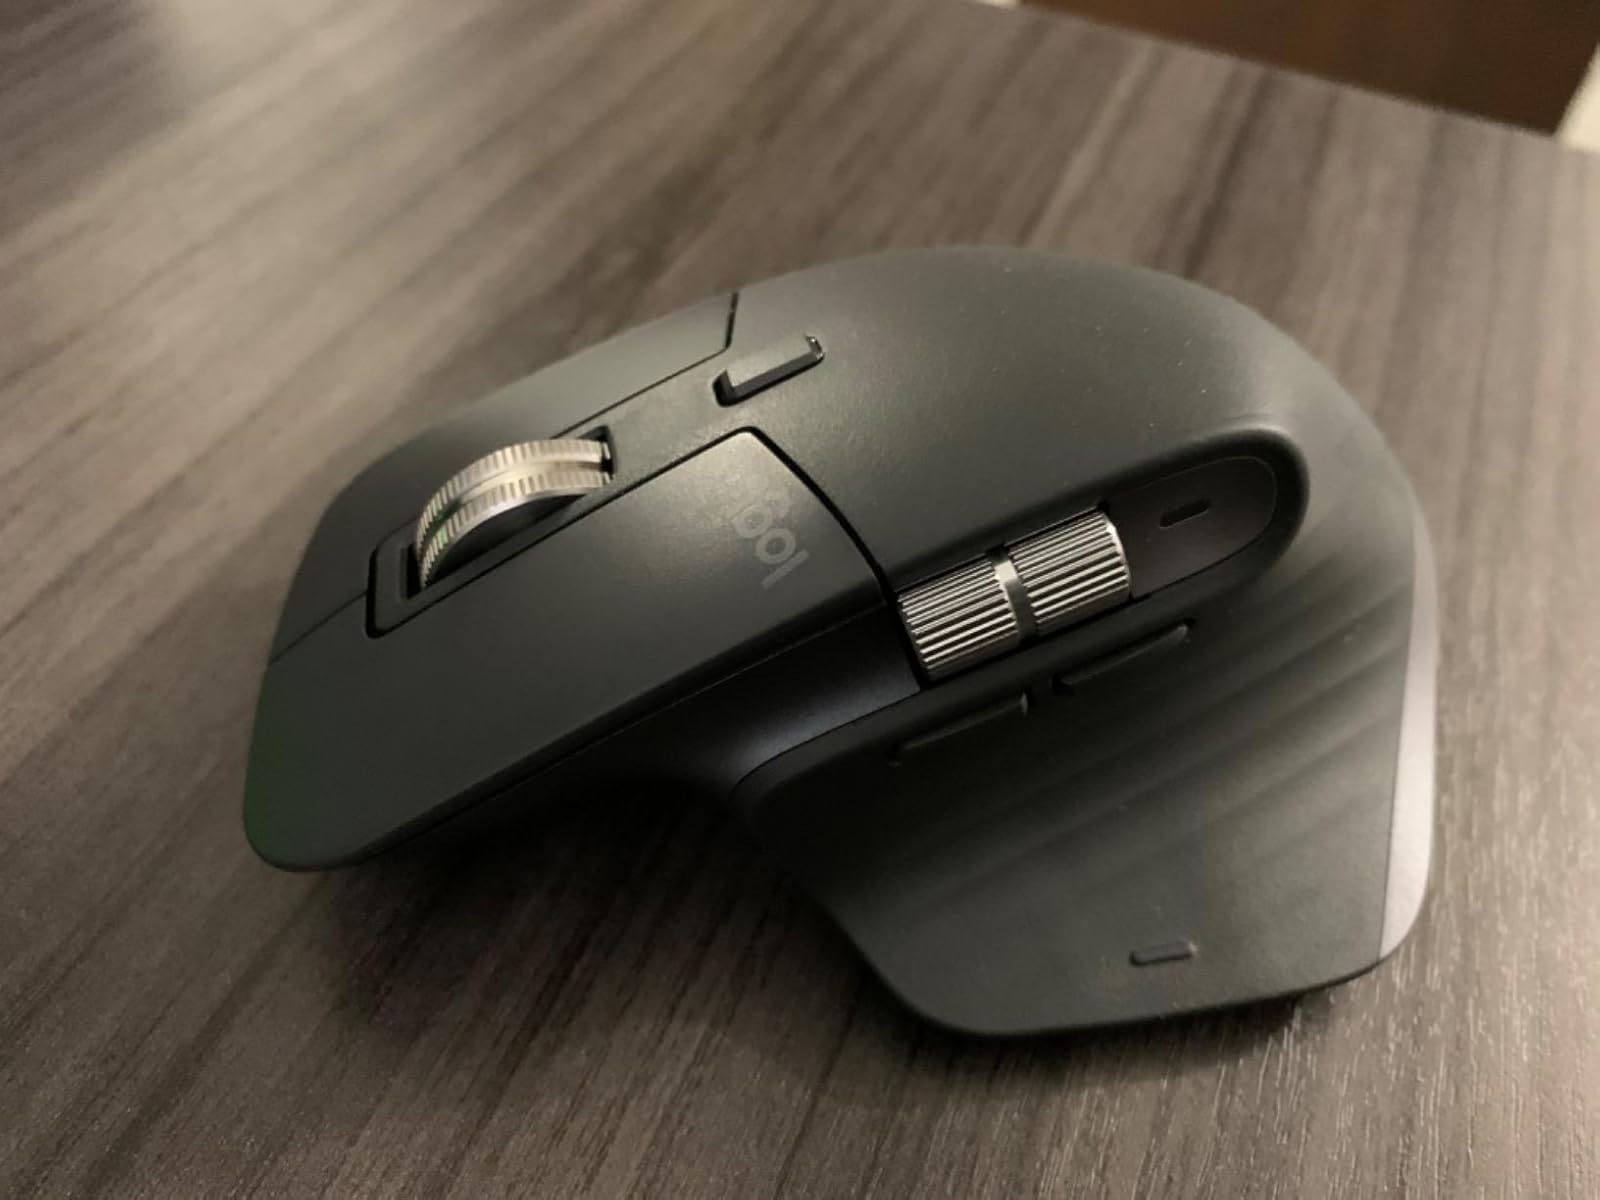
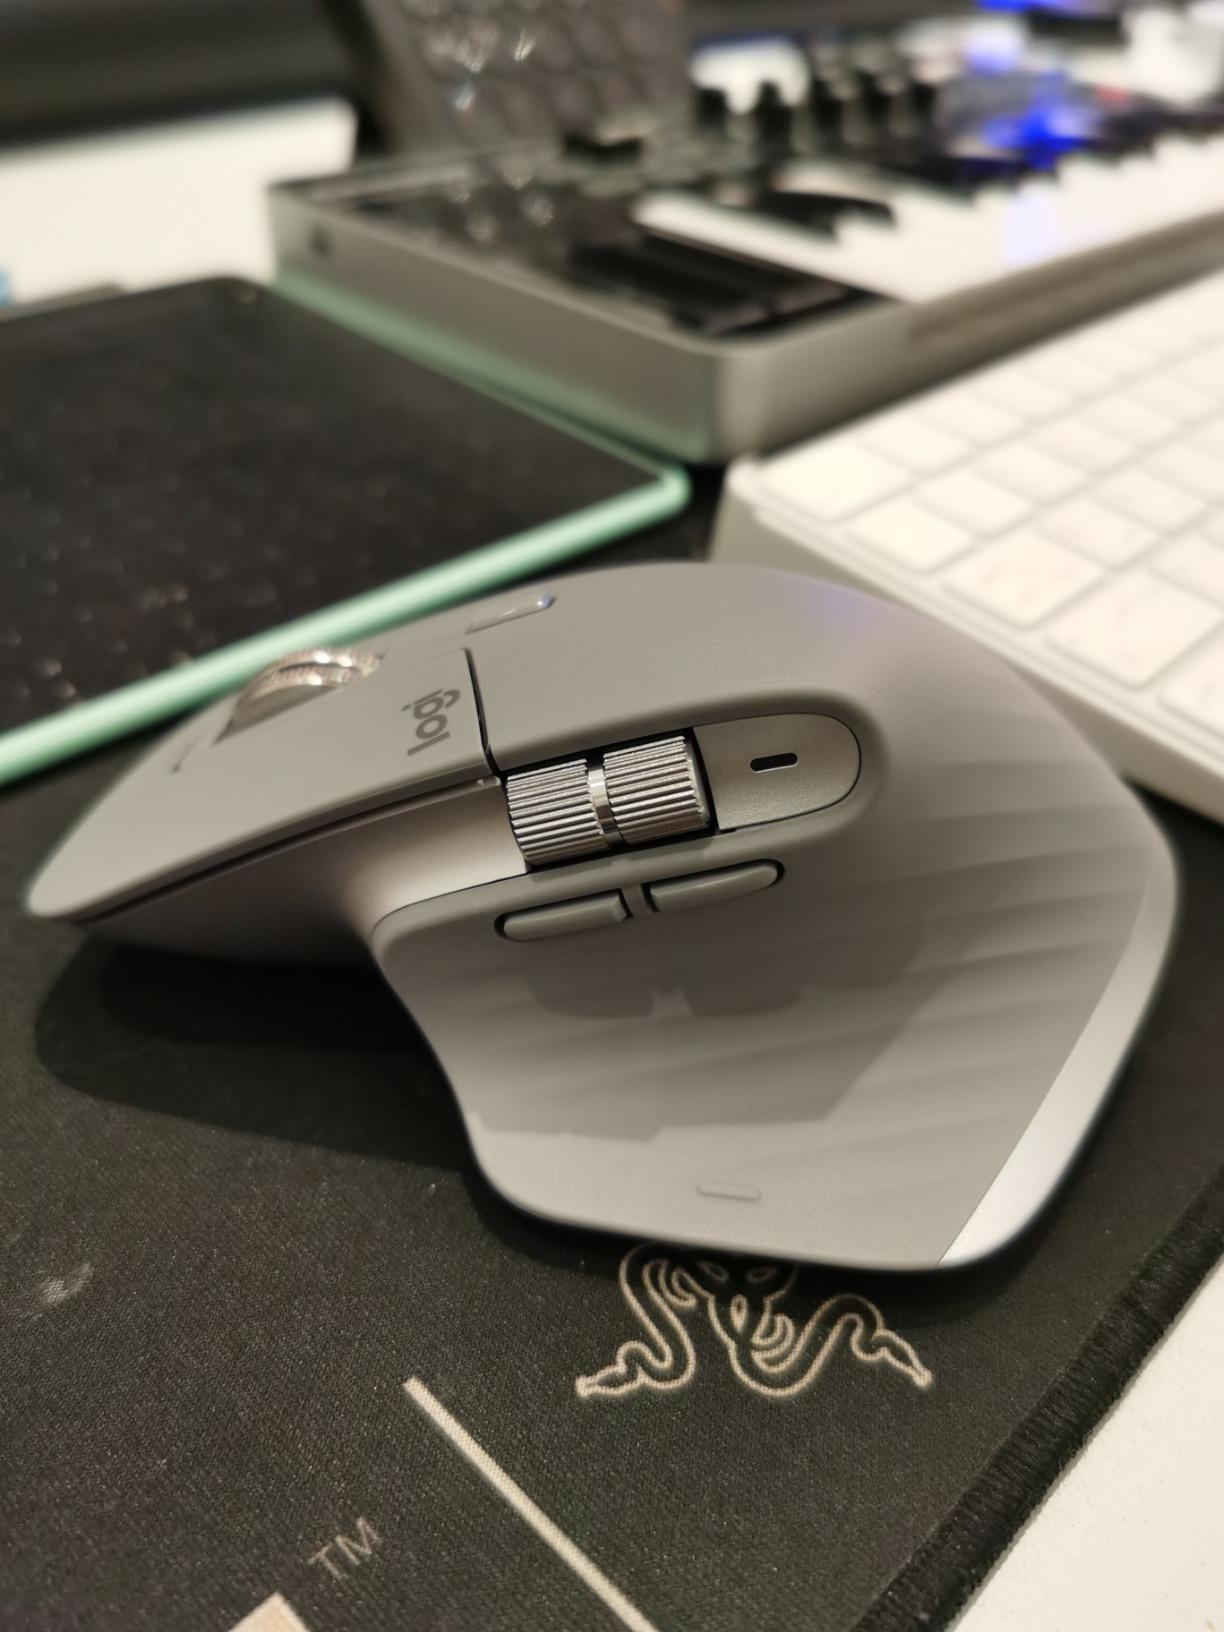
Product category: mouse
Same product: no